Describe the emotion expressed in this image:  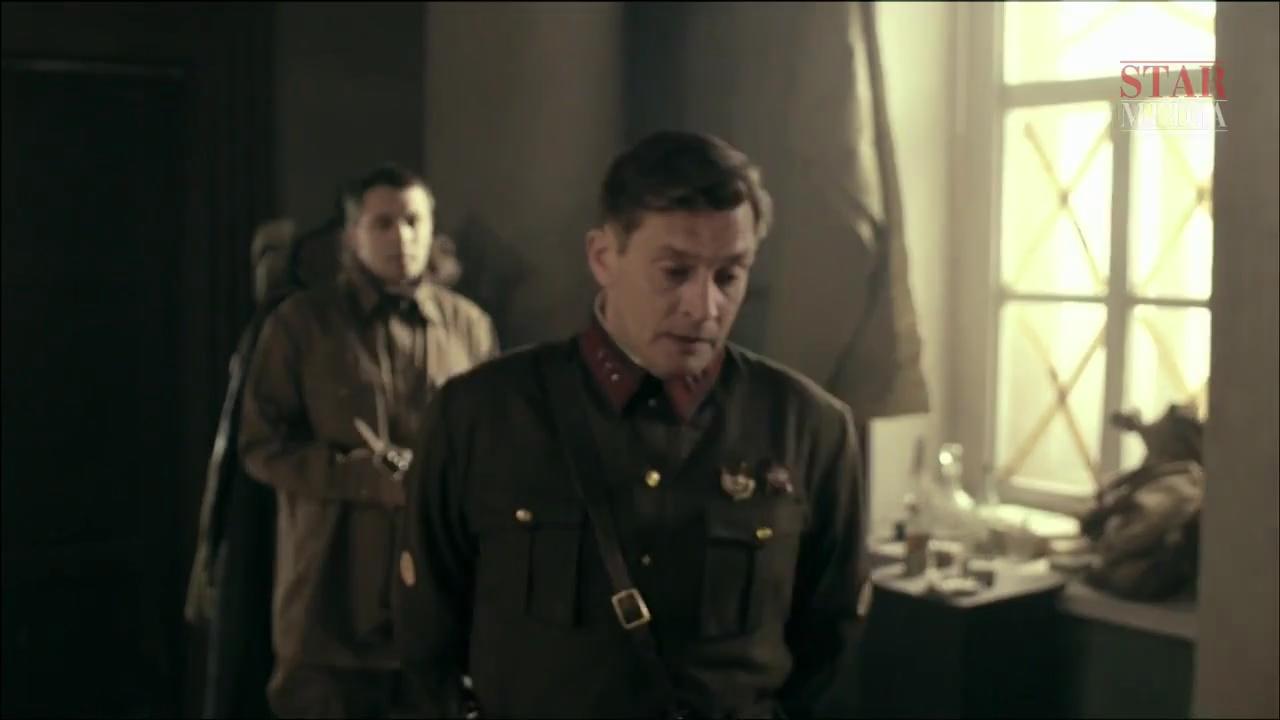
This person displays Suffering, valence and arousal with low intensity.